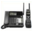
Label: telephone